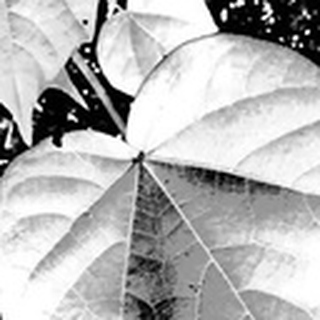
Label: healthy_cotton